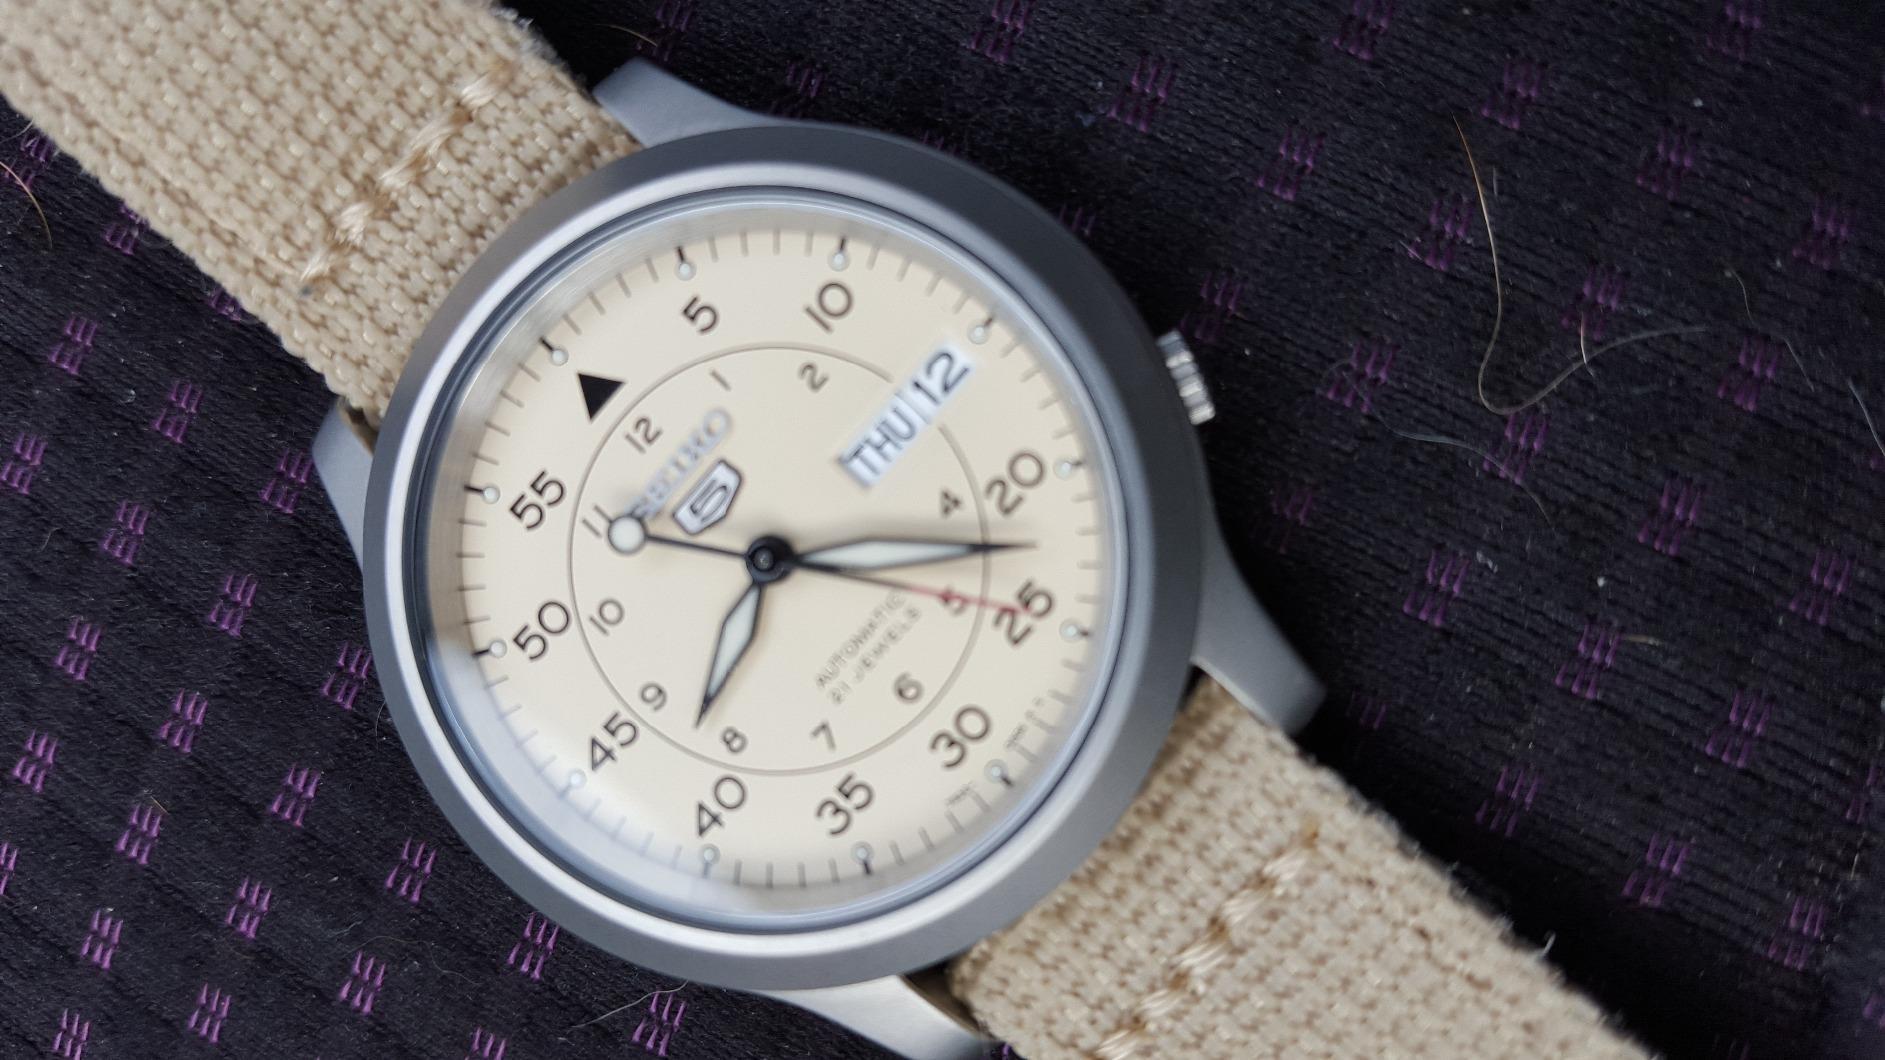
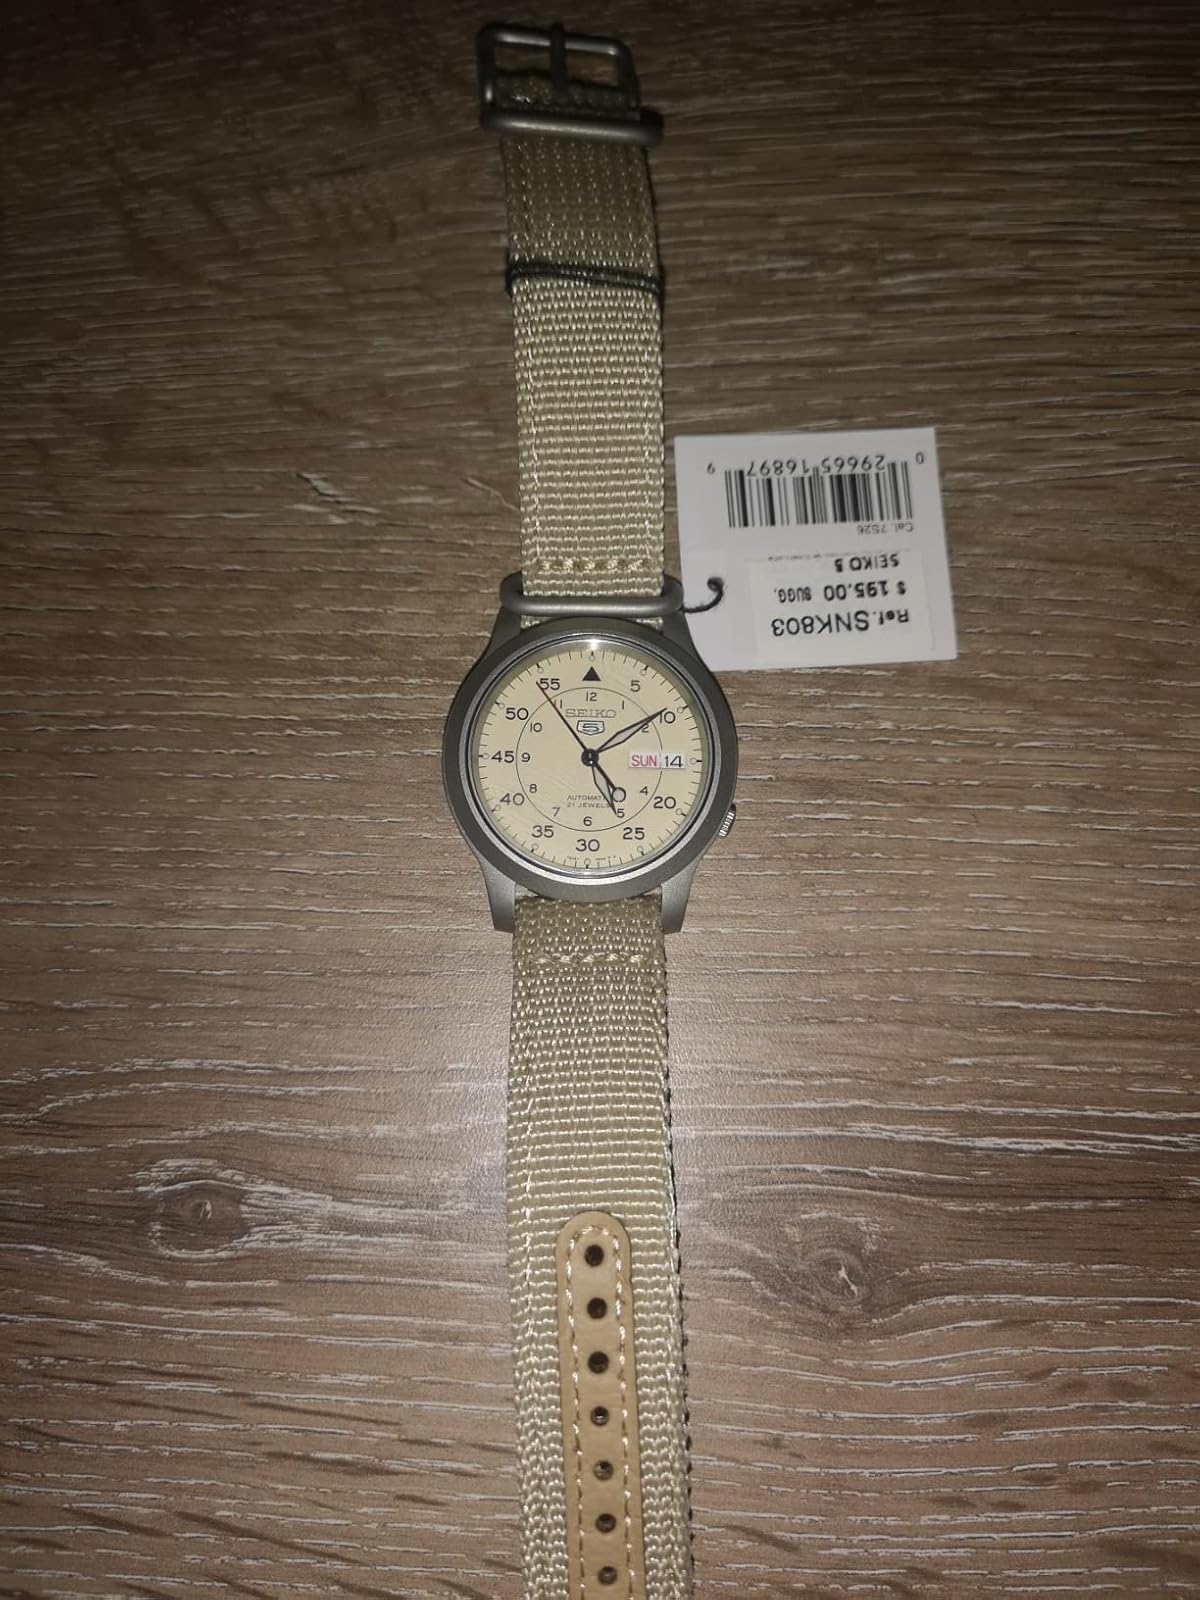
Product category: accessories_watch
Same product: yes